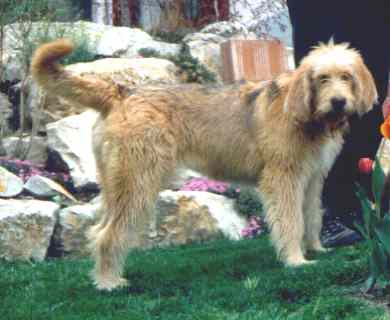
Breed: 217-n000014-otterhound